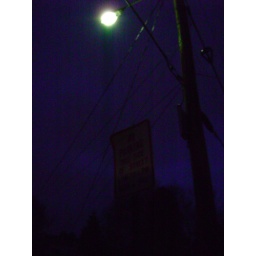
no parking under street lamp (10.21.08)